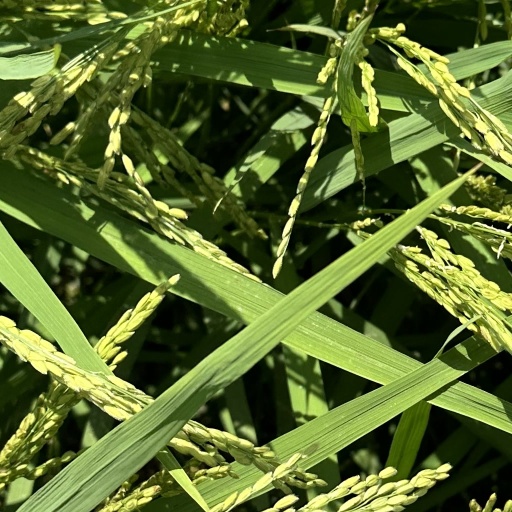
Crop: rice